Denis Vetchinov

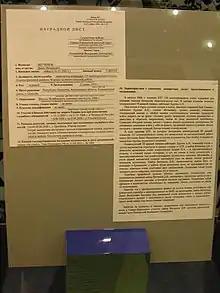
Award application of Denis Vetchinov, Central Armed Forces Museum, August 15, 2008

On 9 August 2008, the second day of Russian involvement in the Battle of Tskhinvali, a column of Russian vehicles with a few journalists and 58th Army commander Anatoly Khrulyov onboard was ambushed by Georgian special forces in the outskirts of Tskhinvali. Khrulyov was wounded in the ensuing firefight. Allegedly Vetchinov, armed with a trophy Georgian machine gun, organised defence but was wounded in both legs. He continued firing at the enemy and killed a Georgian soldier. Vetchinov kept covering fire until he was hit in the head by Georgian fire. He died on the way to hospital. On 15 August Denis Vetchinov was posthumously awarded the Hero of the Russian Federation golden star "for courage and heroism while fulfilling his duty in the North Caucasus region". He is survived by his wife and little daughter.